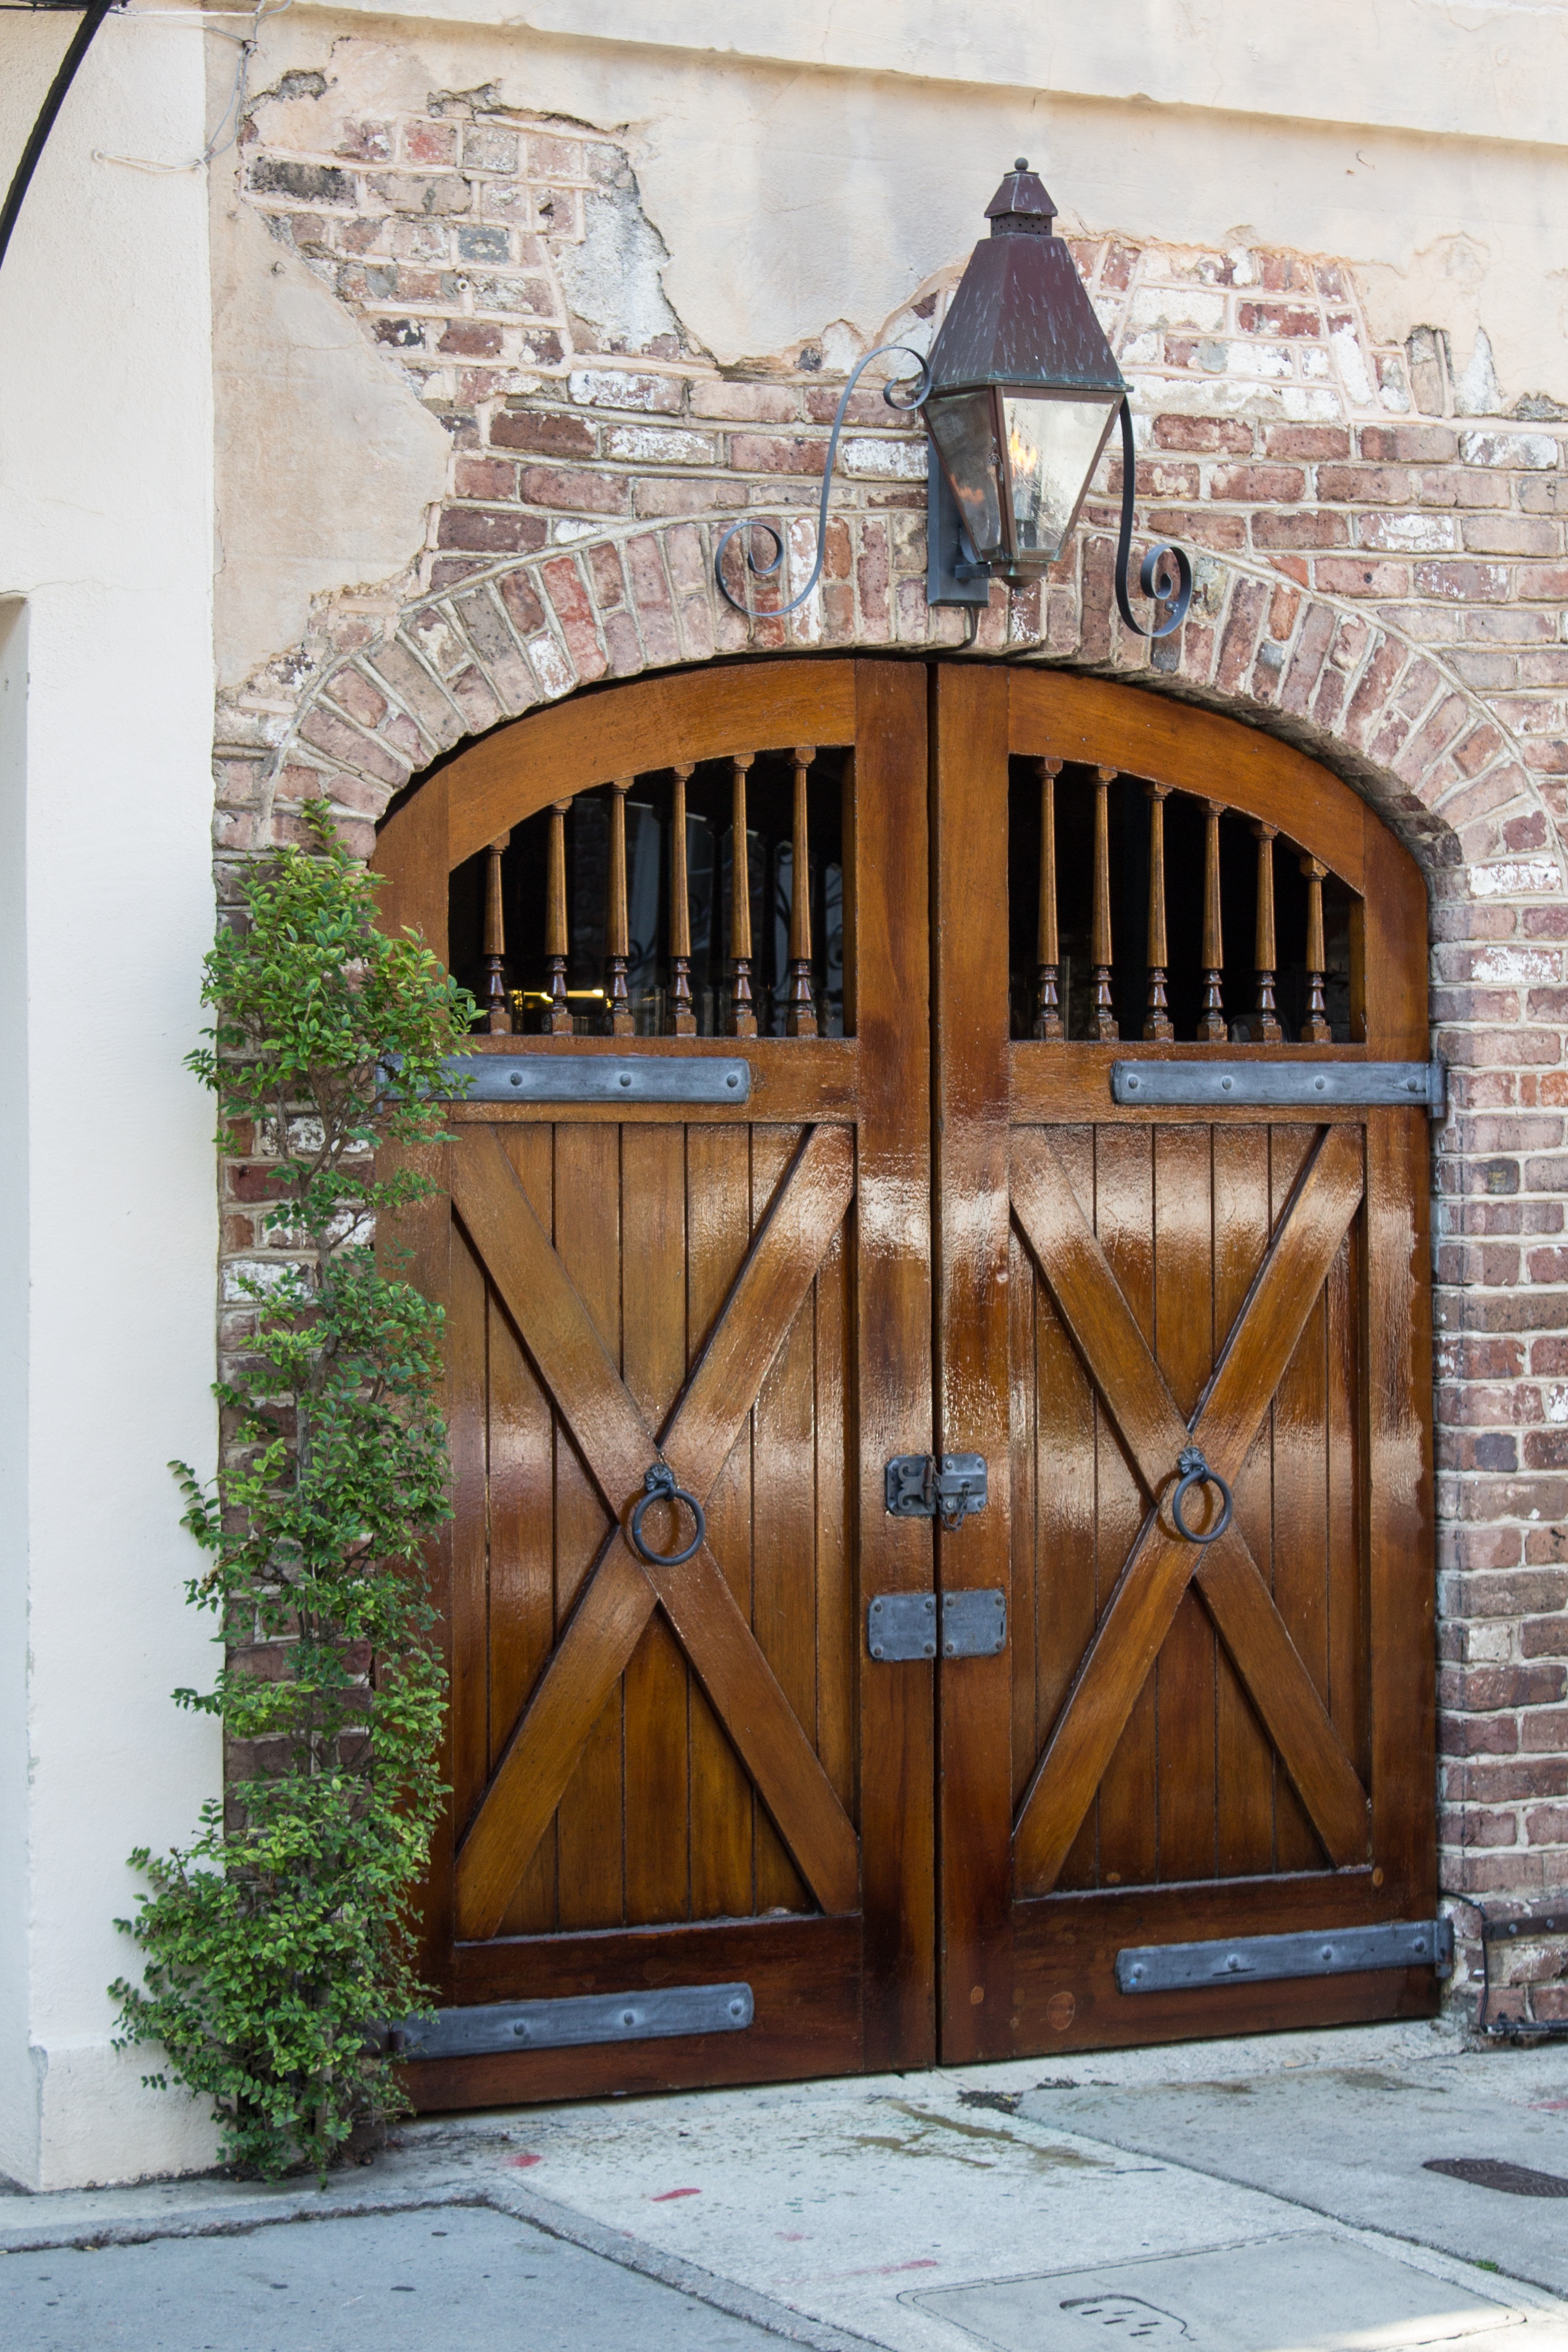
landscape, architecture, wood, street, farm, house, window, building, old, barn, wall, stone, summer, tourist, travel, arch, rural, lantern, red, scenic, entrance, horse, brown, flame, landmark, facade, sightseeing, exterior, historic, fortification, tourism, gate, brick, door, stable, old town, south, fortress, wooden, culture, history, iron, historical, traditional, nobody, wrought iron, touristic, gable, south carolina, charleston, stable doors